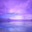
Label: cloud